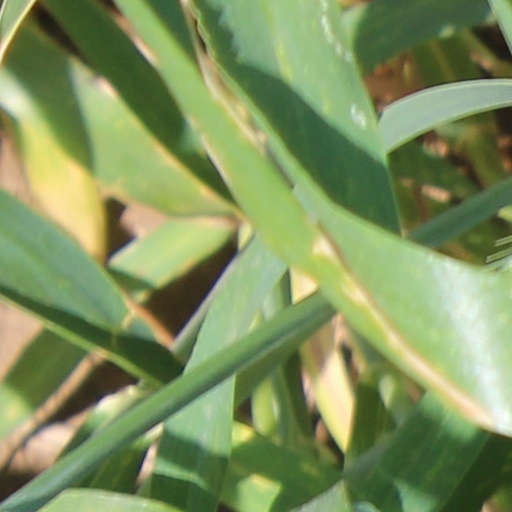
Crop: wheat